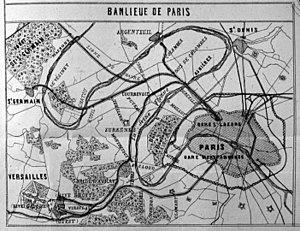
Chemin de fer de l'Ouest - 1859
La ligne de Paris-Saint-Lazare à Saint-Germain-en-Laye est une ligne de chemin de fer française de banlieue à double voie, longue de 20,4 kilomètres, reliant la gare de Paris-Saint-Lazare à la gare de Saint-Germain-en-Laye, dans le département des Yvelines. Elle constitue la ligne nᵒ 975 000 du réseau ferré national.